San Francisco Bay Area

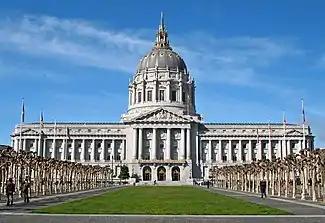
The Government of San Francisco is based at San Francisco City Hall.

Contrary to historical patterns of low incomes within the inner city, poverty rates in the Bay Area are shifting such that they are increasing more rapidly in suburban areas than in urban areas. It is not yet clear whether the suburbanization of poverty is due to the relocation of poor populations or shifting income levels in the respective regions. However, the mid-2000s housing boom encouraged city dwellers to move into the newly cheap houses in suburbs outside of the city, and these suburban housing developments were then most affected by the 2008 housing bubble burst. As such, people in poverty experience decreased access to transportation due to underdeveloped public transport infrastructure in suburban areas. Suburban poverty is most prevalent among Hispanics and Blacks, and affects native-born people more significantly than foreign-born.